Phyllis (TV series)

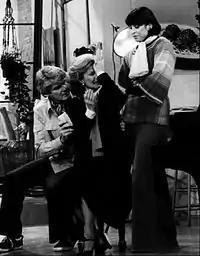
When Phyllis' musical efforts hit a sour note, Leo (Richard Schaal) and Julie (Liz Torres) comfort her.

Left penniless after the death of her husband Lars, Phyllis and her daughter Bess (Lisa Gerritsen) move in with Lars's mother, the scatterbrained Audrey Dexter (Jane Rose) and stepfather Judge Jonathan Dexter (Henry Jones). Phyllis takes a job as an assistant in a photographic studio. The owner, Julie Erskine, was played by Barbara Colby. In the 1974-1975 season, Colby was featured on "The Mary Tyler Moore Show" playing Sherry Ferris, a prostitute who Mary Richards (Moore) befriends. Her appearances on that show were so popular with viewers that when "Phyllis" was being cast, the producers enthusiastically signed her as a regular cast member. However, after three episodes of "Phyllis" had been filmed, Colby was murdered and the part was assumed by Liz Torres. Leo Heatherton (Richard Schaal, who was married to Valerie Harper, who played the title character in "Rhoda") was a well-meaning but bumbling photographer at the studio.